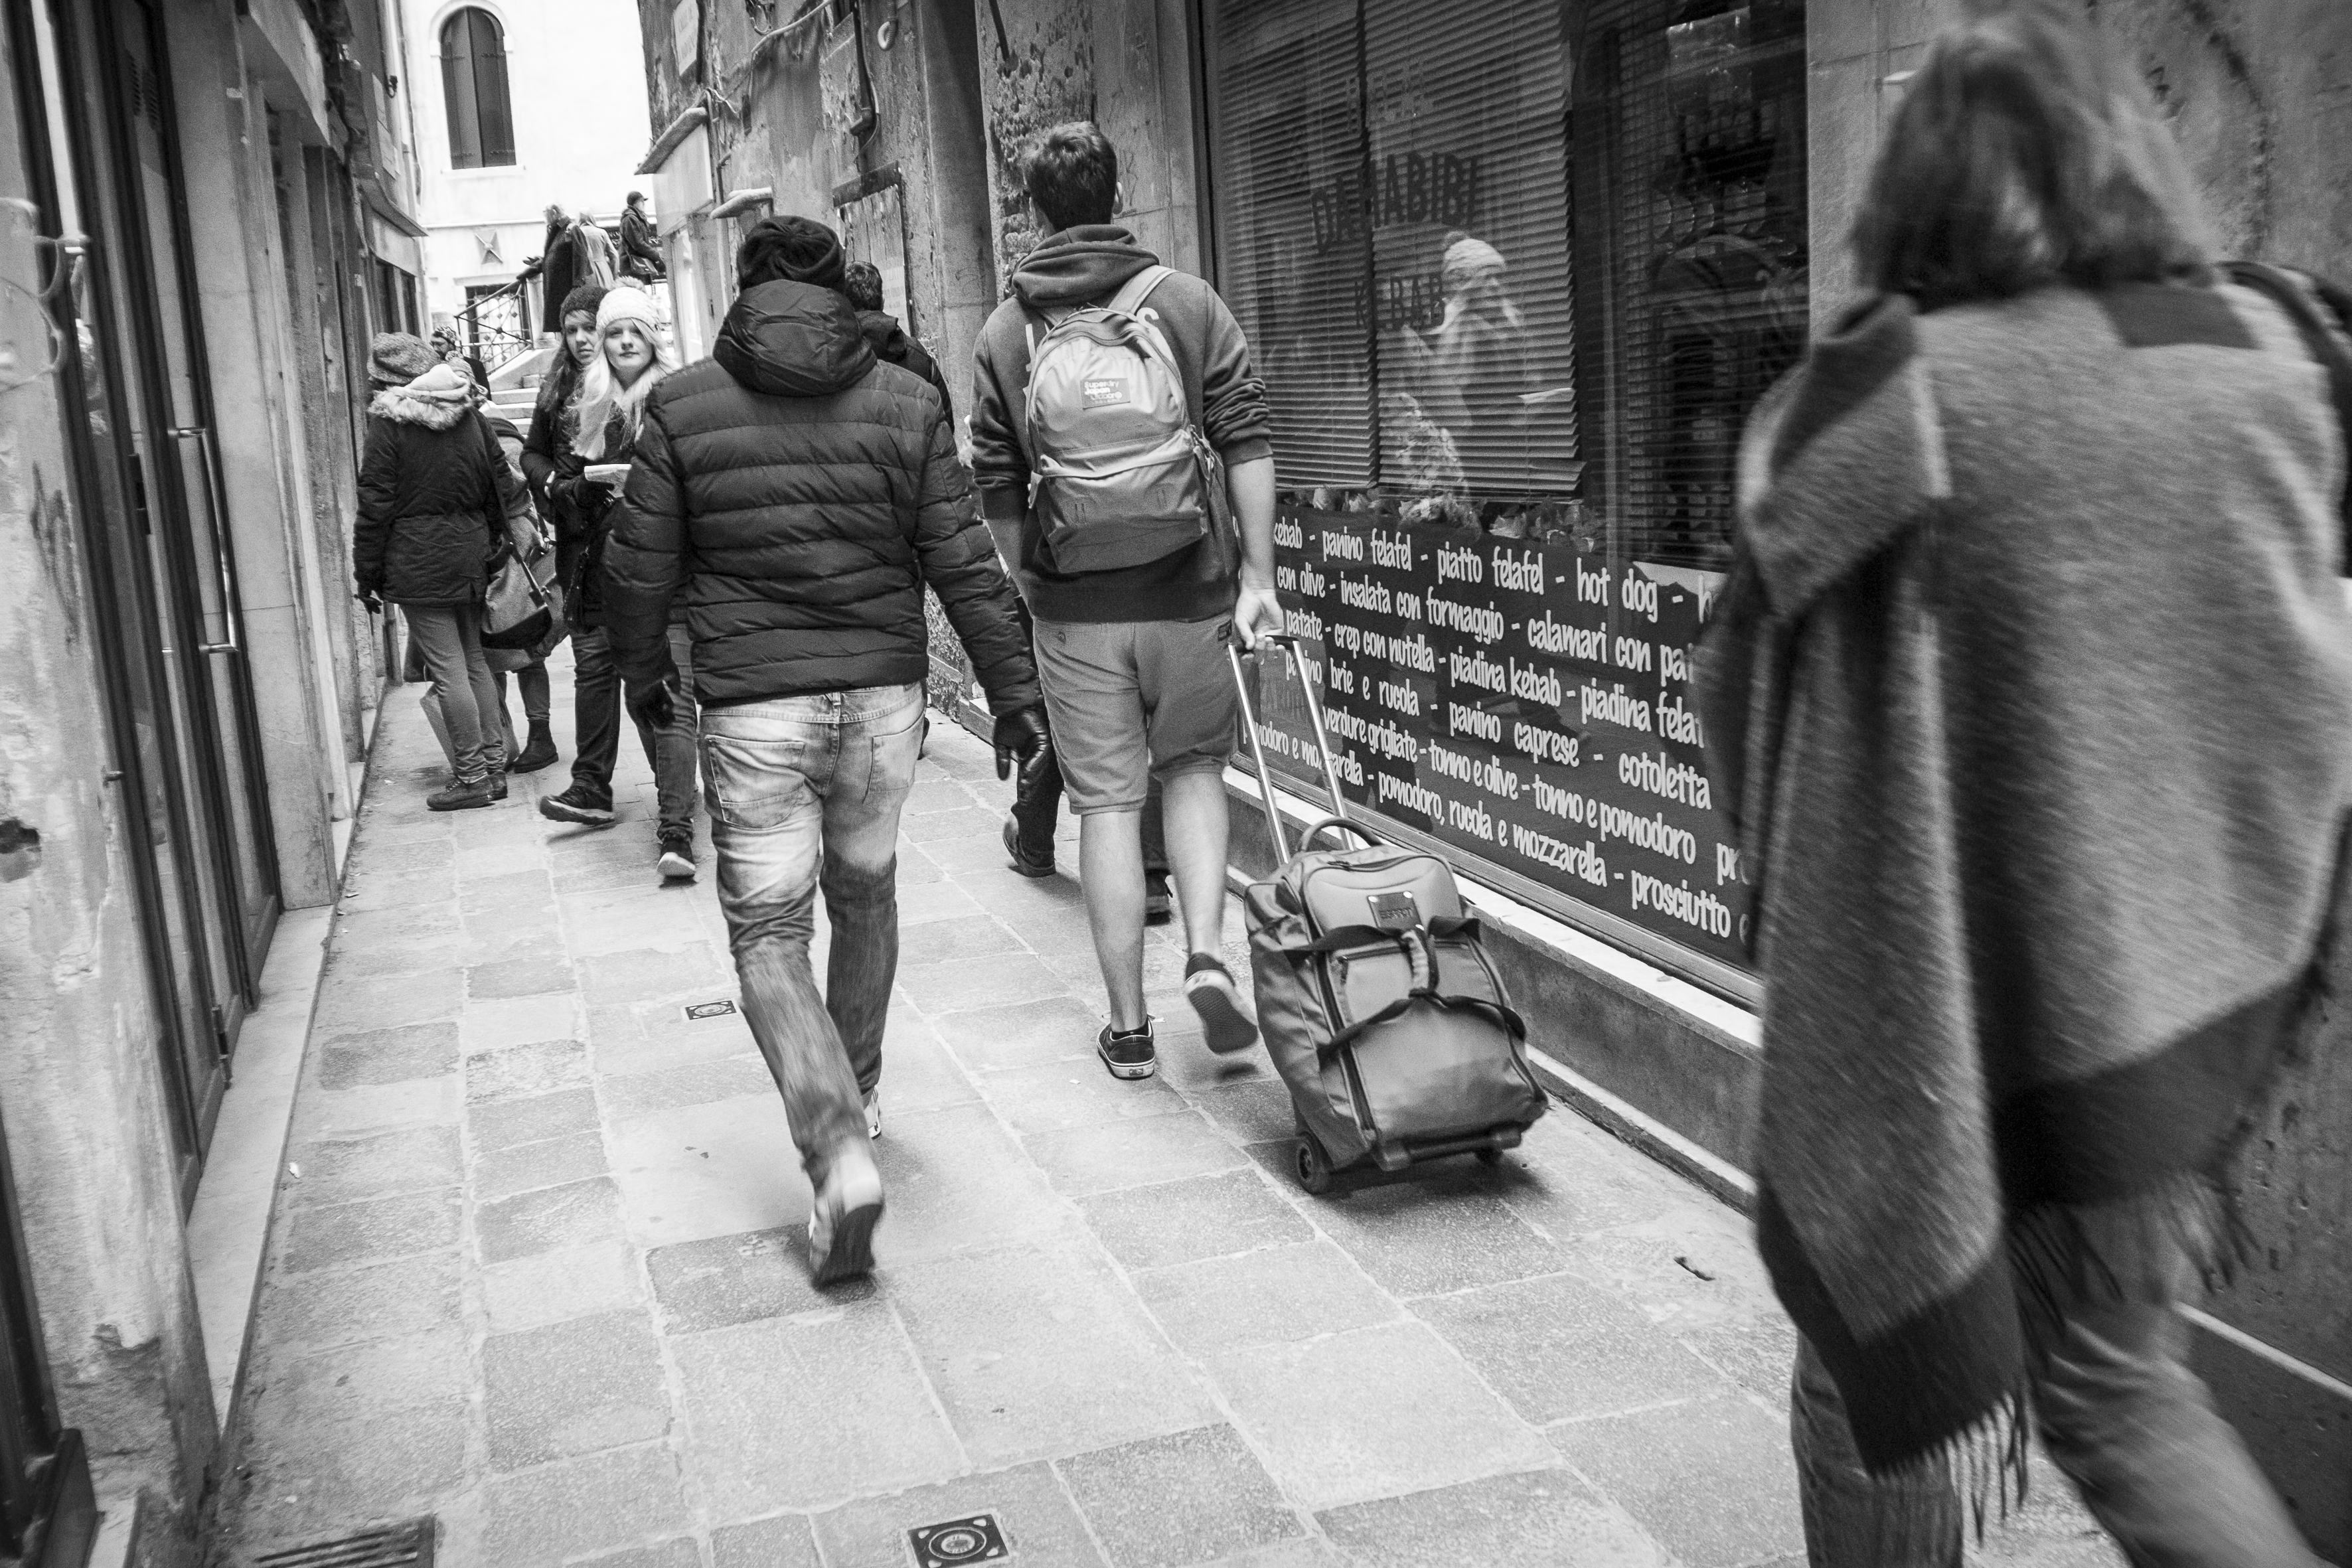
man, pedestrian, person, black and white, people, road, white, street, photography, urban, travel, fujifilm, sitting, child, italy, fashion, venice, black, monochrome, bw, blackandwhite, blackwhite, infrastructure, ngc, photograph, snapshot, noiretblanc, venezia, image, fuji, fujix, fujixe1, monochrome photography, human positions